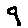
Label: 9